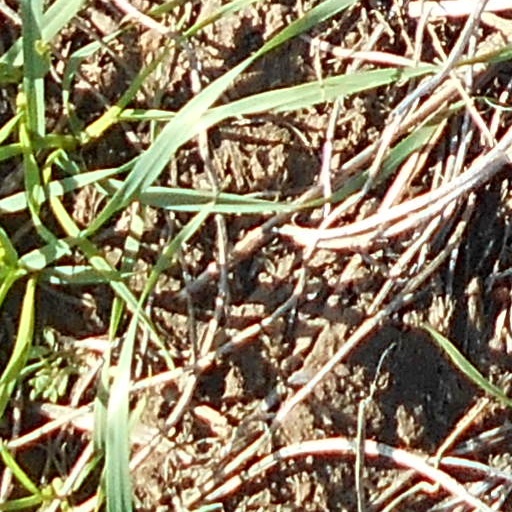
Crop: wheat